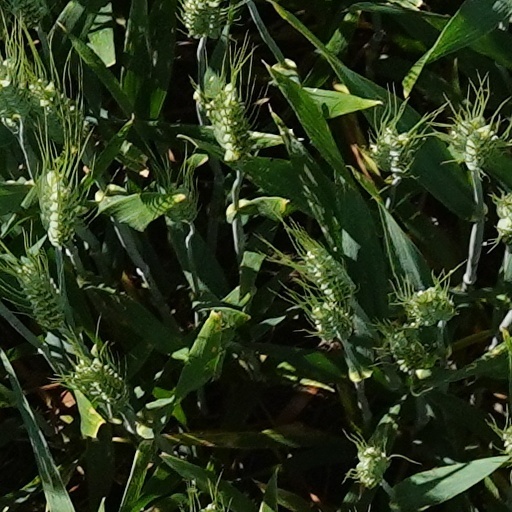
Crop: wheat